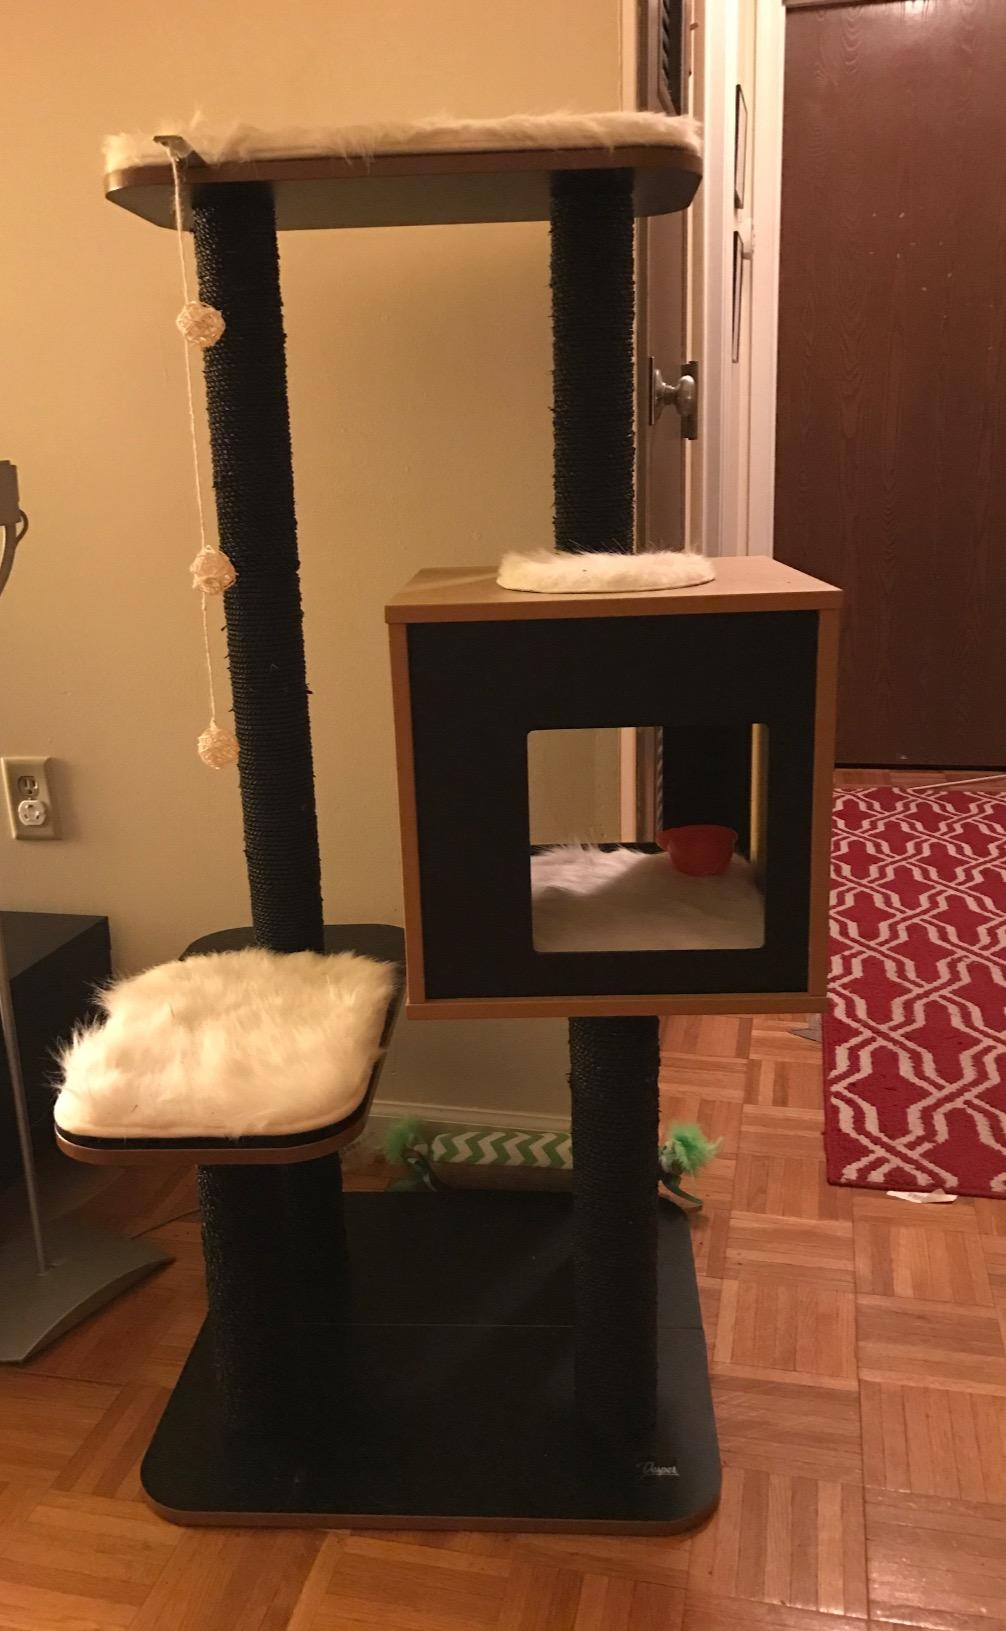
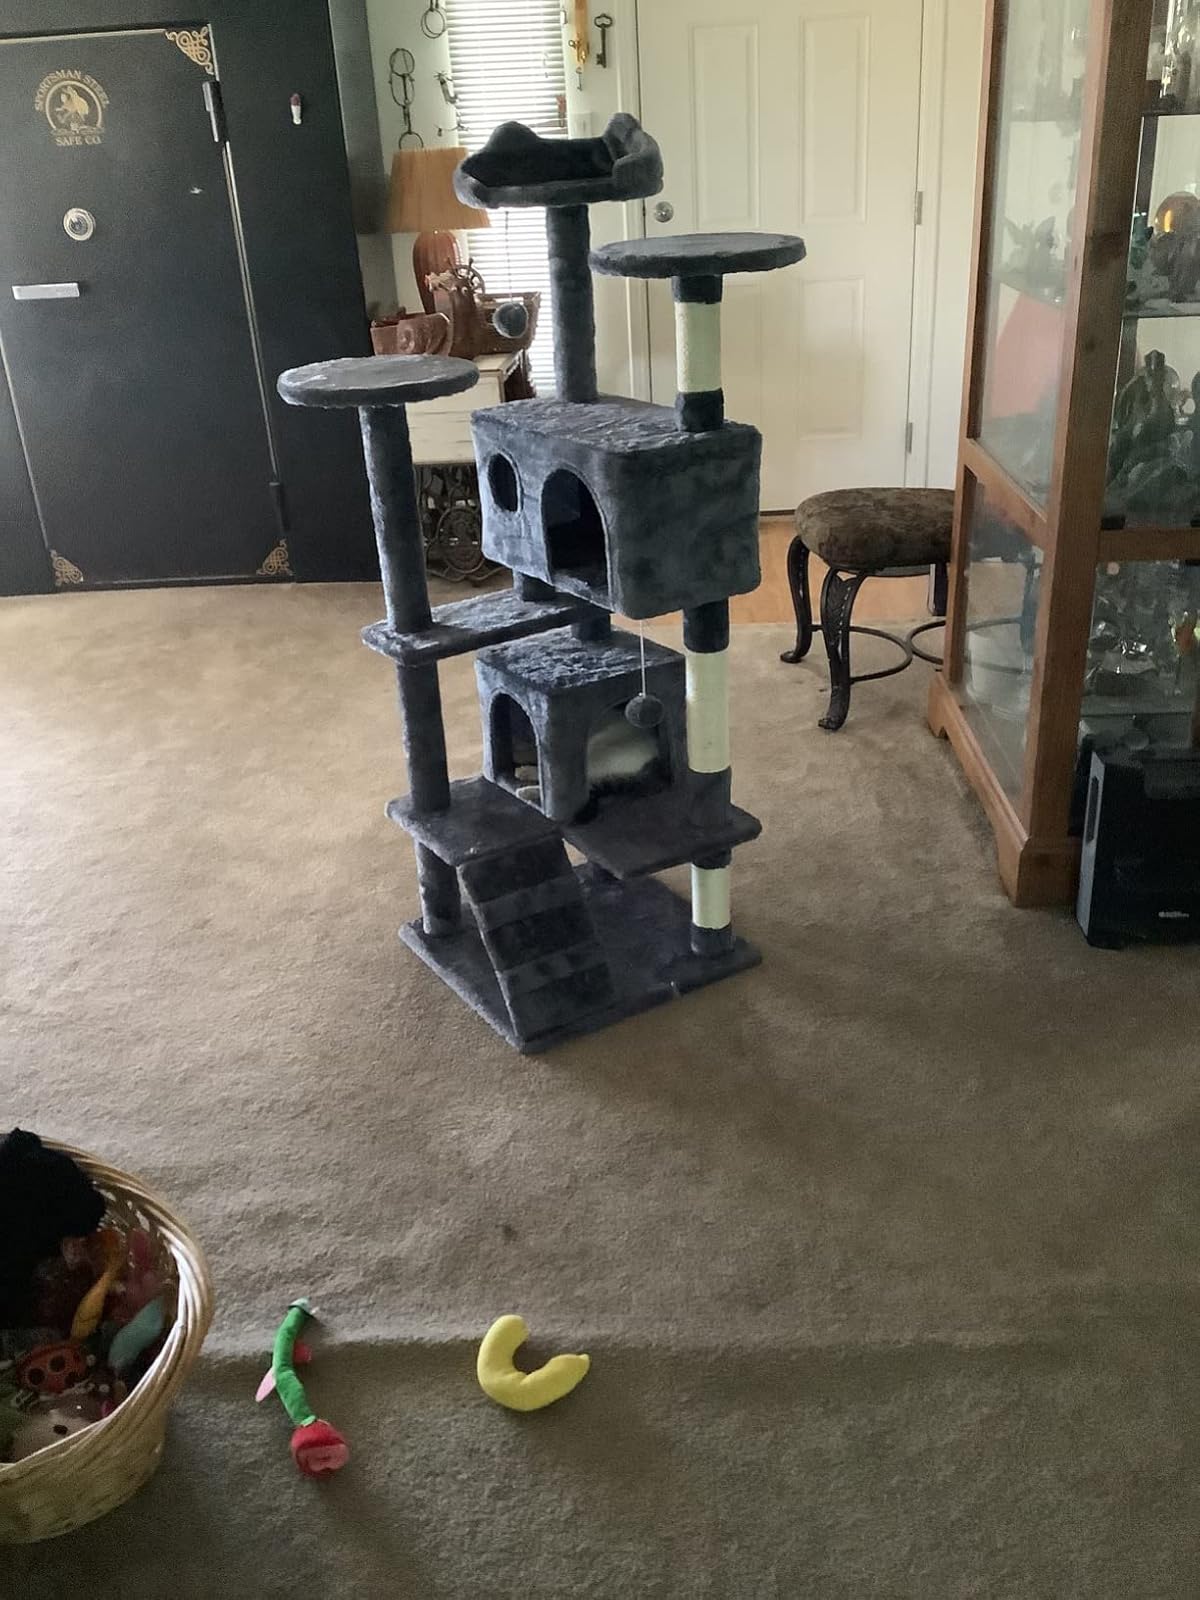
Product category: items_cat tree
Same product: no